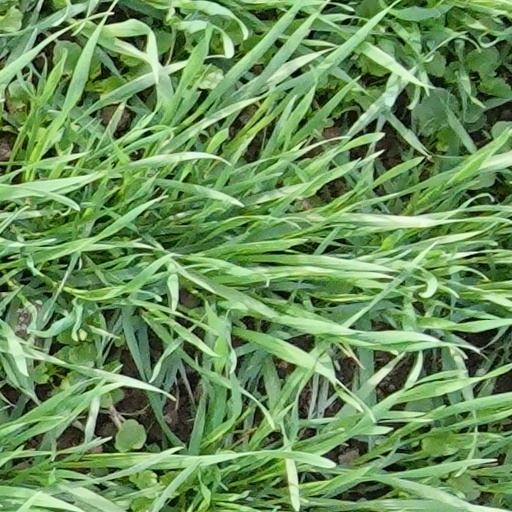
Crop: wheat